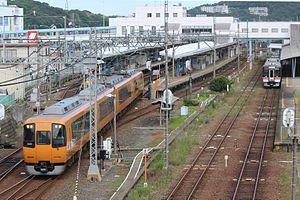
La gare de Toba est une gare ferroviaire de la ville de Toba au Japon. Elle est exploitée par les compagnies JR Central et Kintetsu.